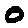
Label: 0